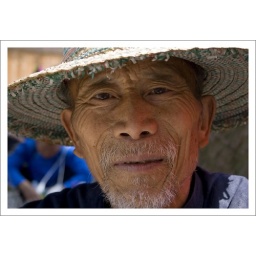
an old miao man is relaxing under a tree during a market in his village - Xijiang, Guizhou